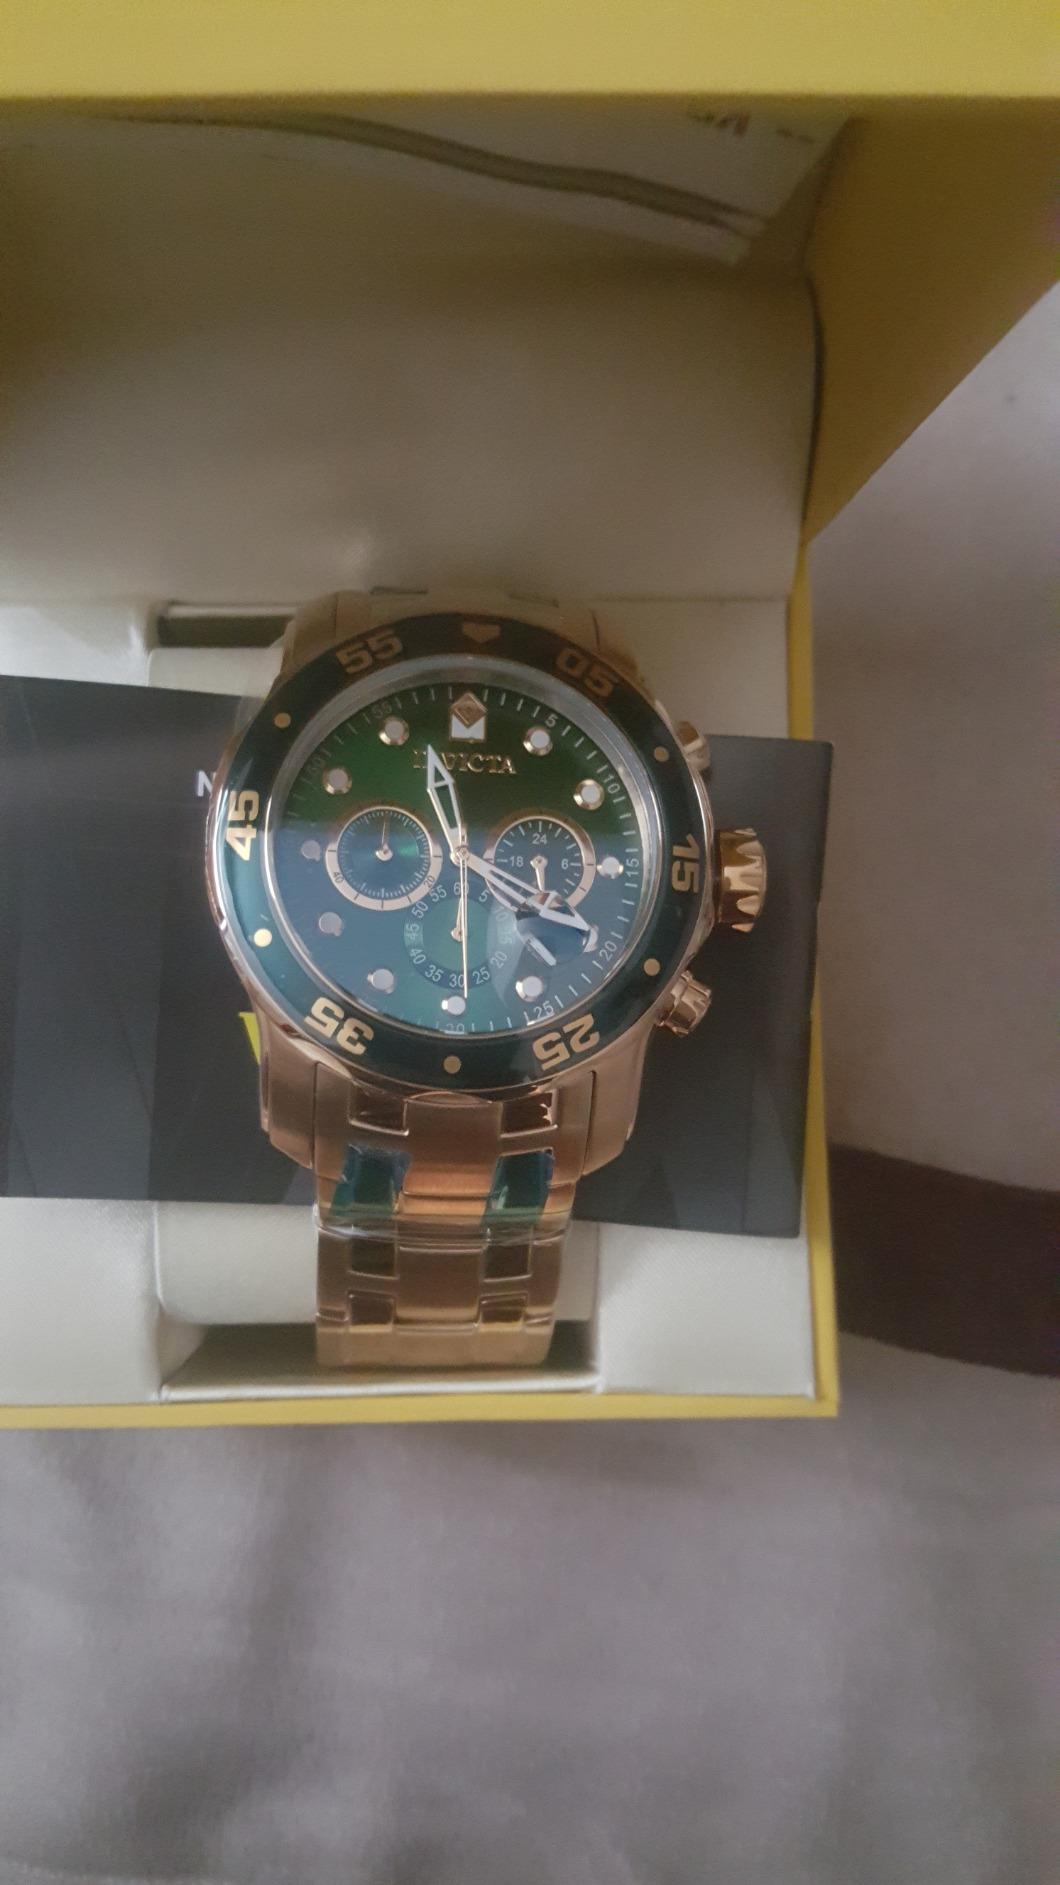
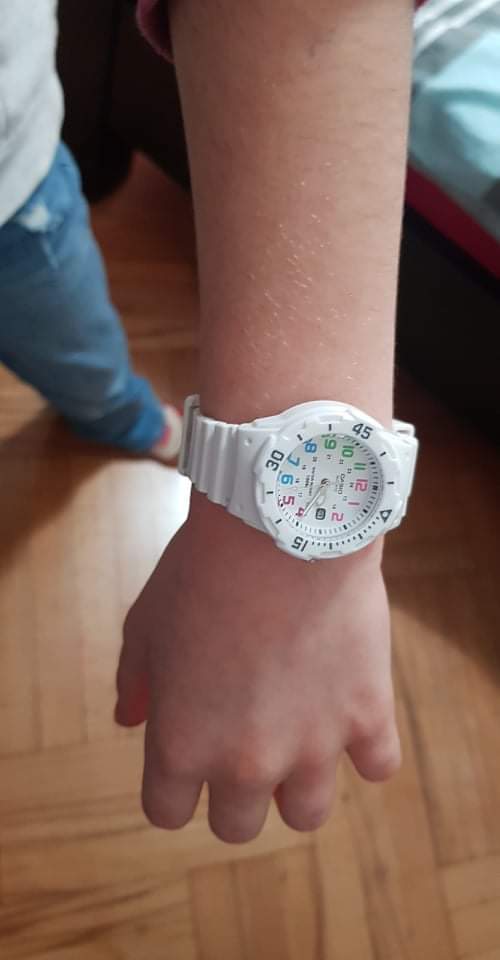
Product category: accessories_watch
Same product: no